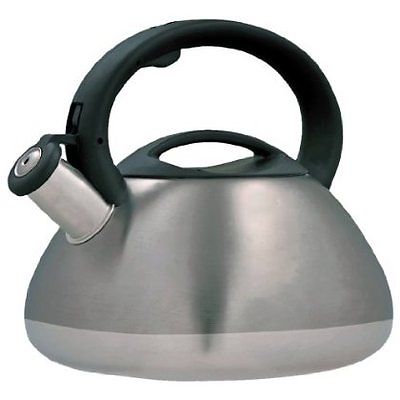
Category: kettle